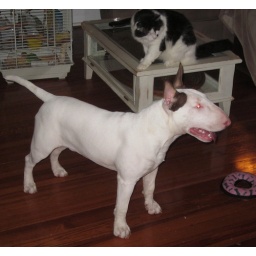
carlos standing in front of cat, bird in background